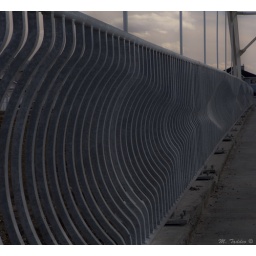
The new walking bridge over stoney trail in the north west part of Calgary